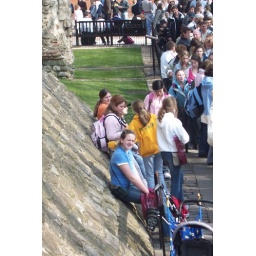
some of our school group waiting in line to get into the white tower at the tower of london